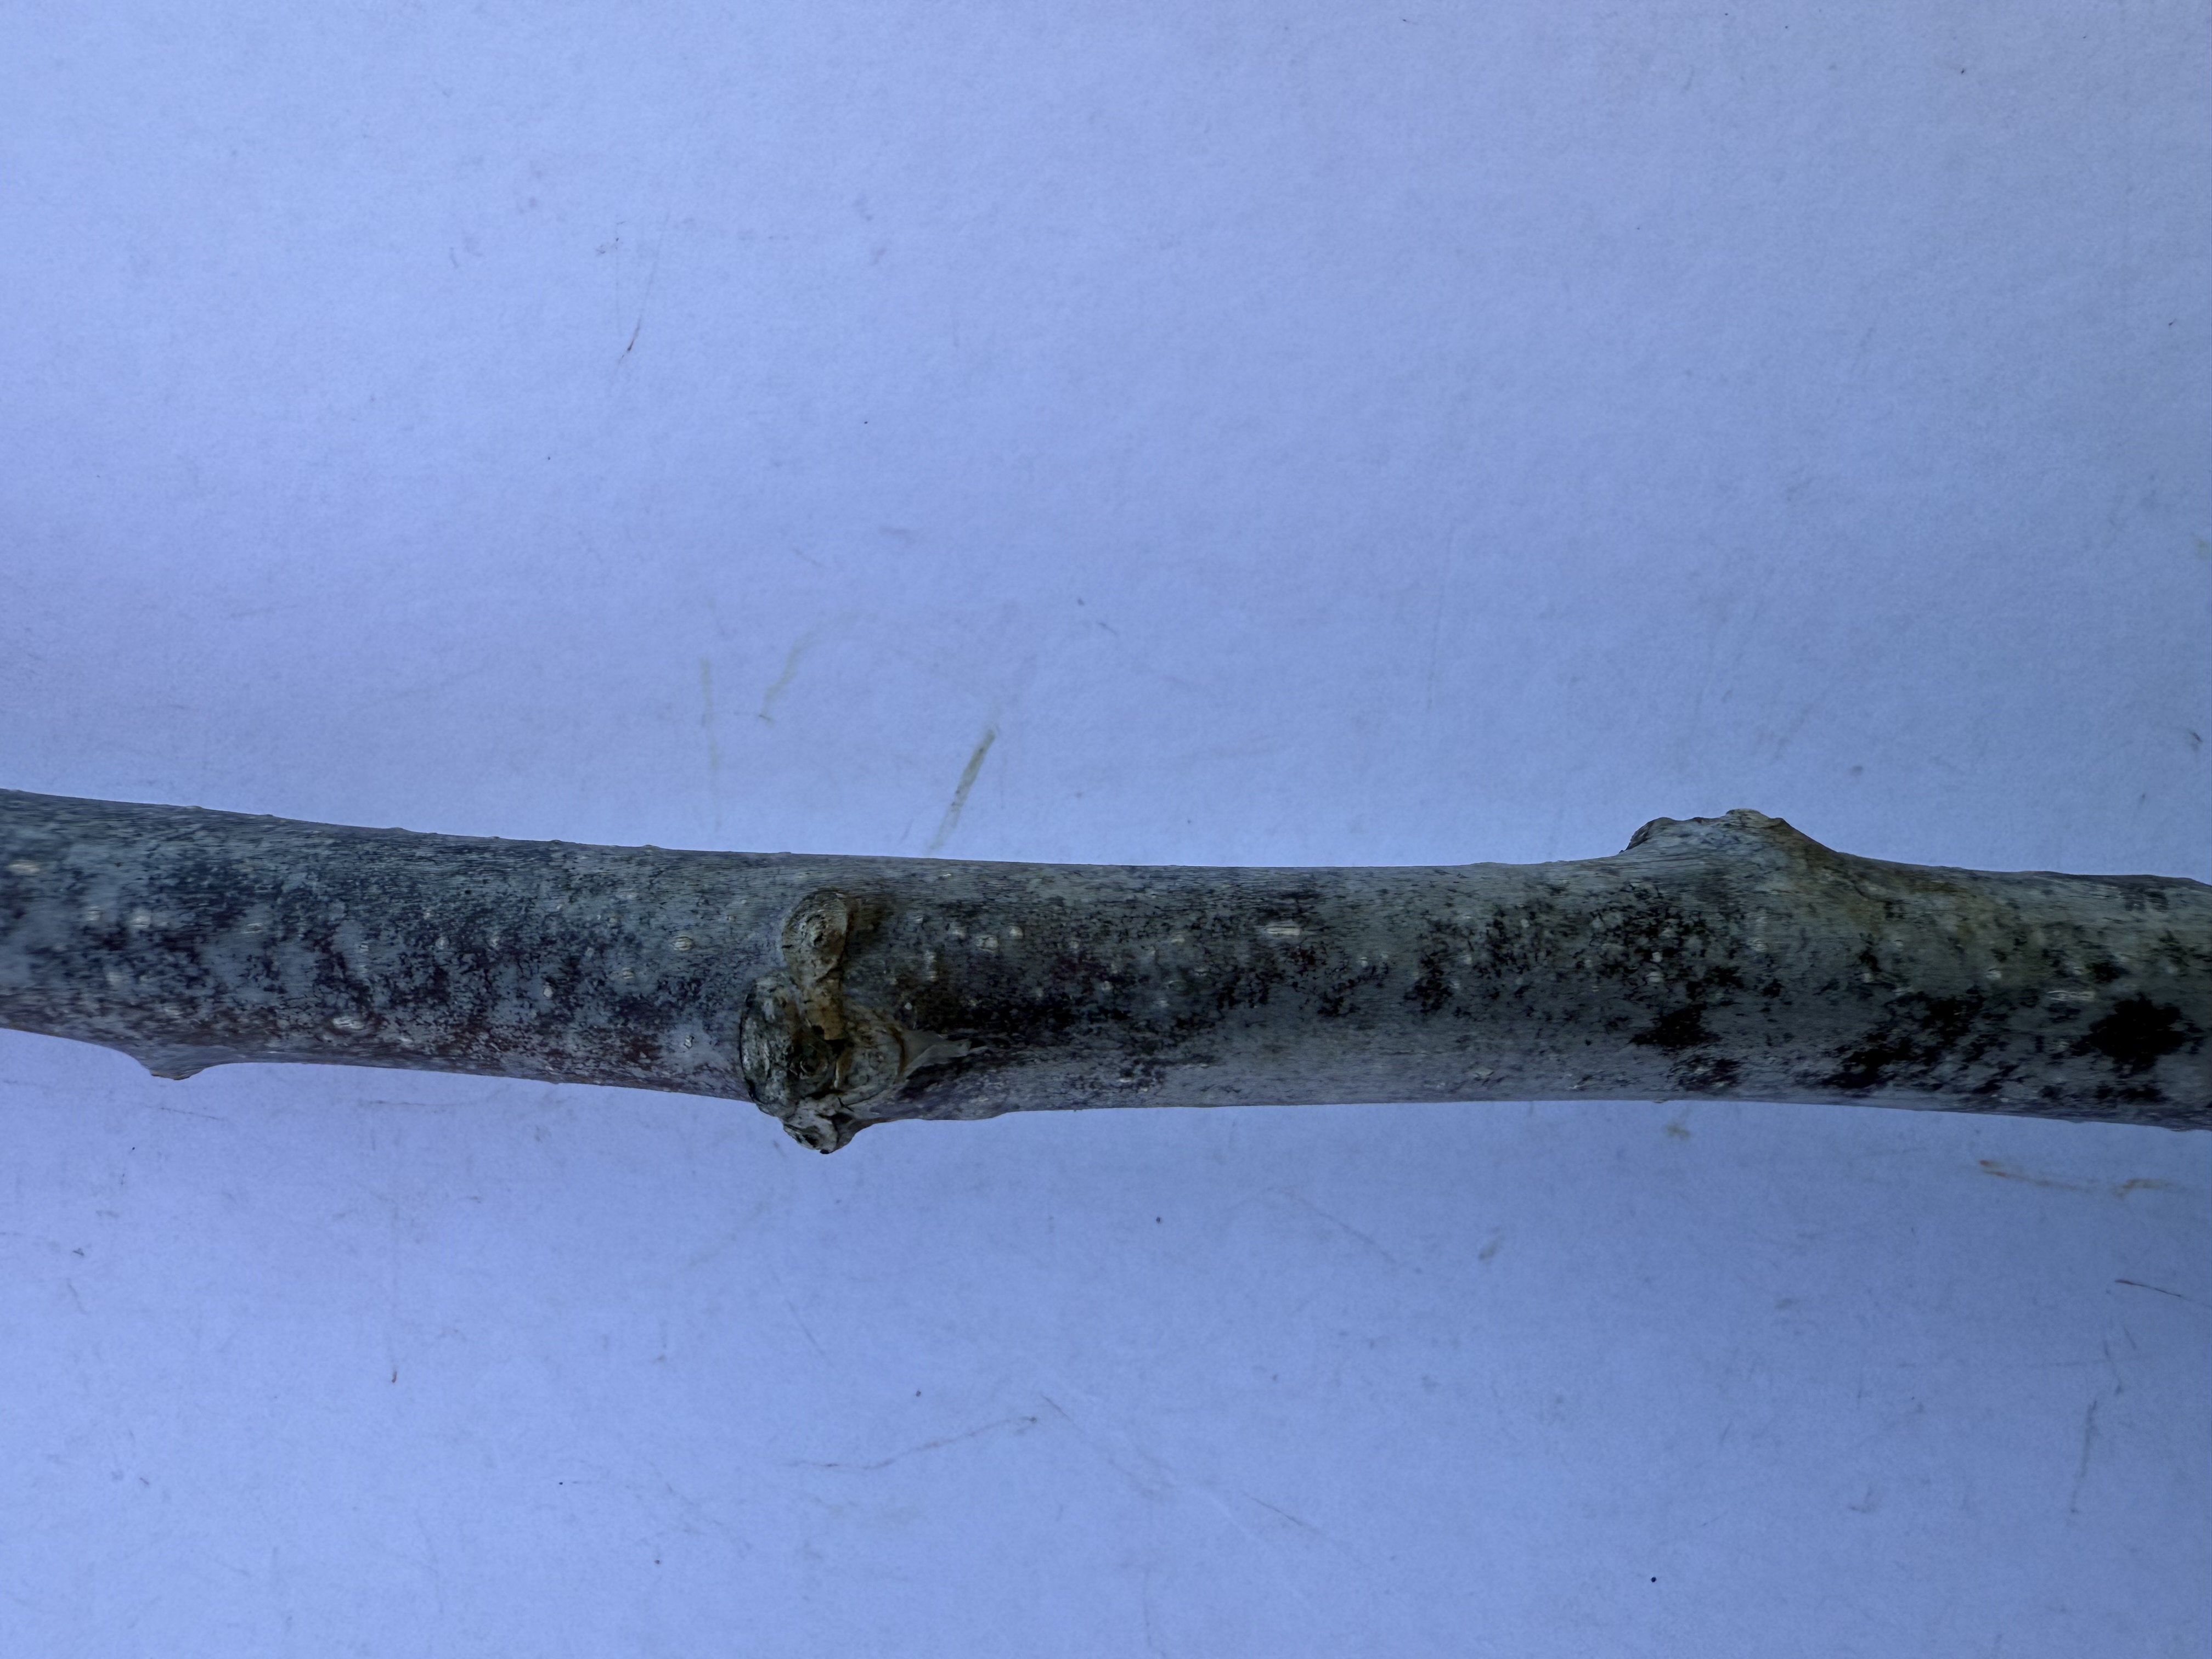
Variety: Wild Walnut